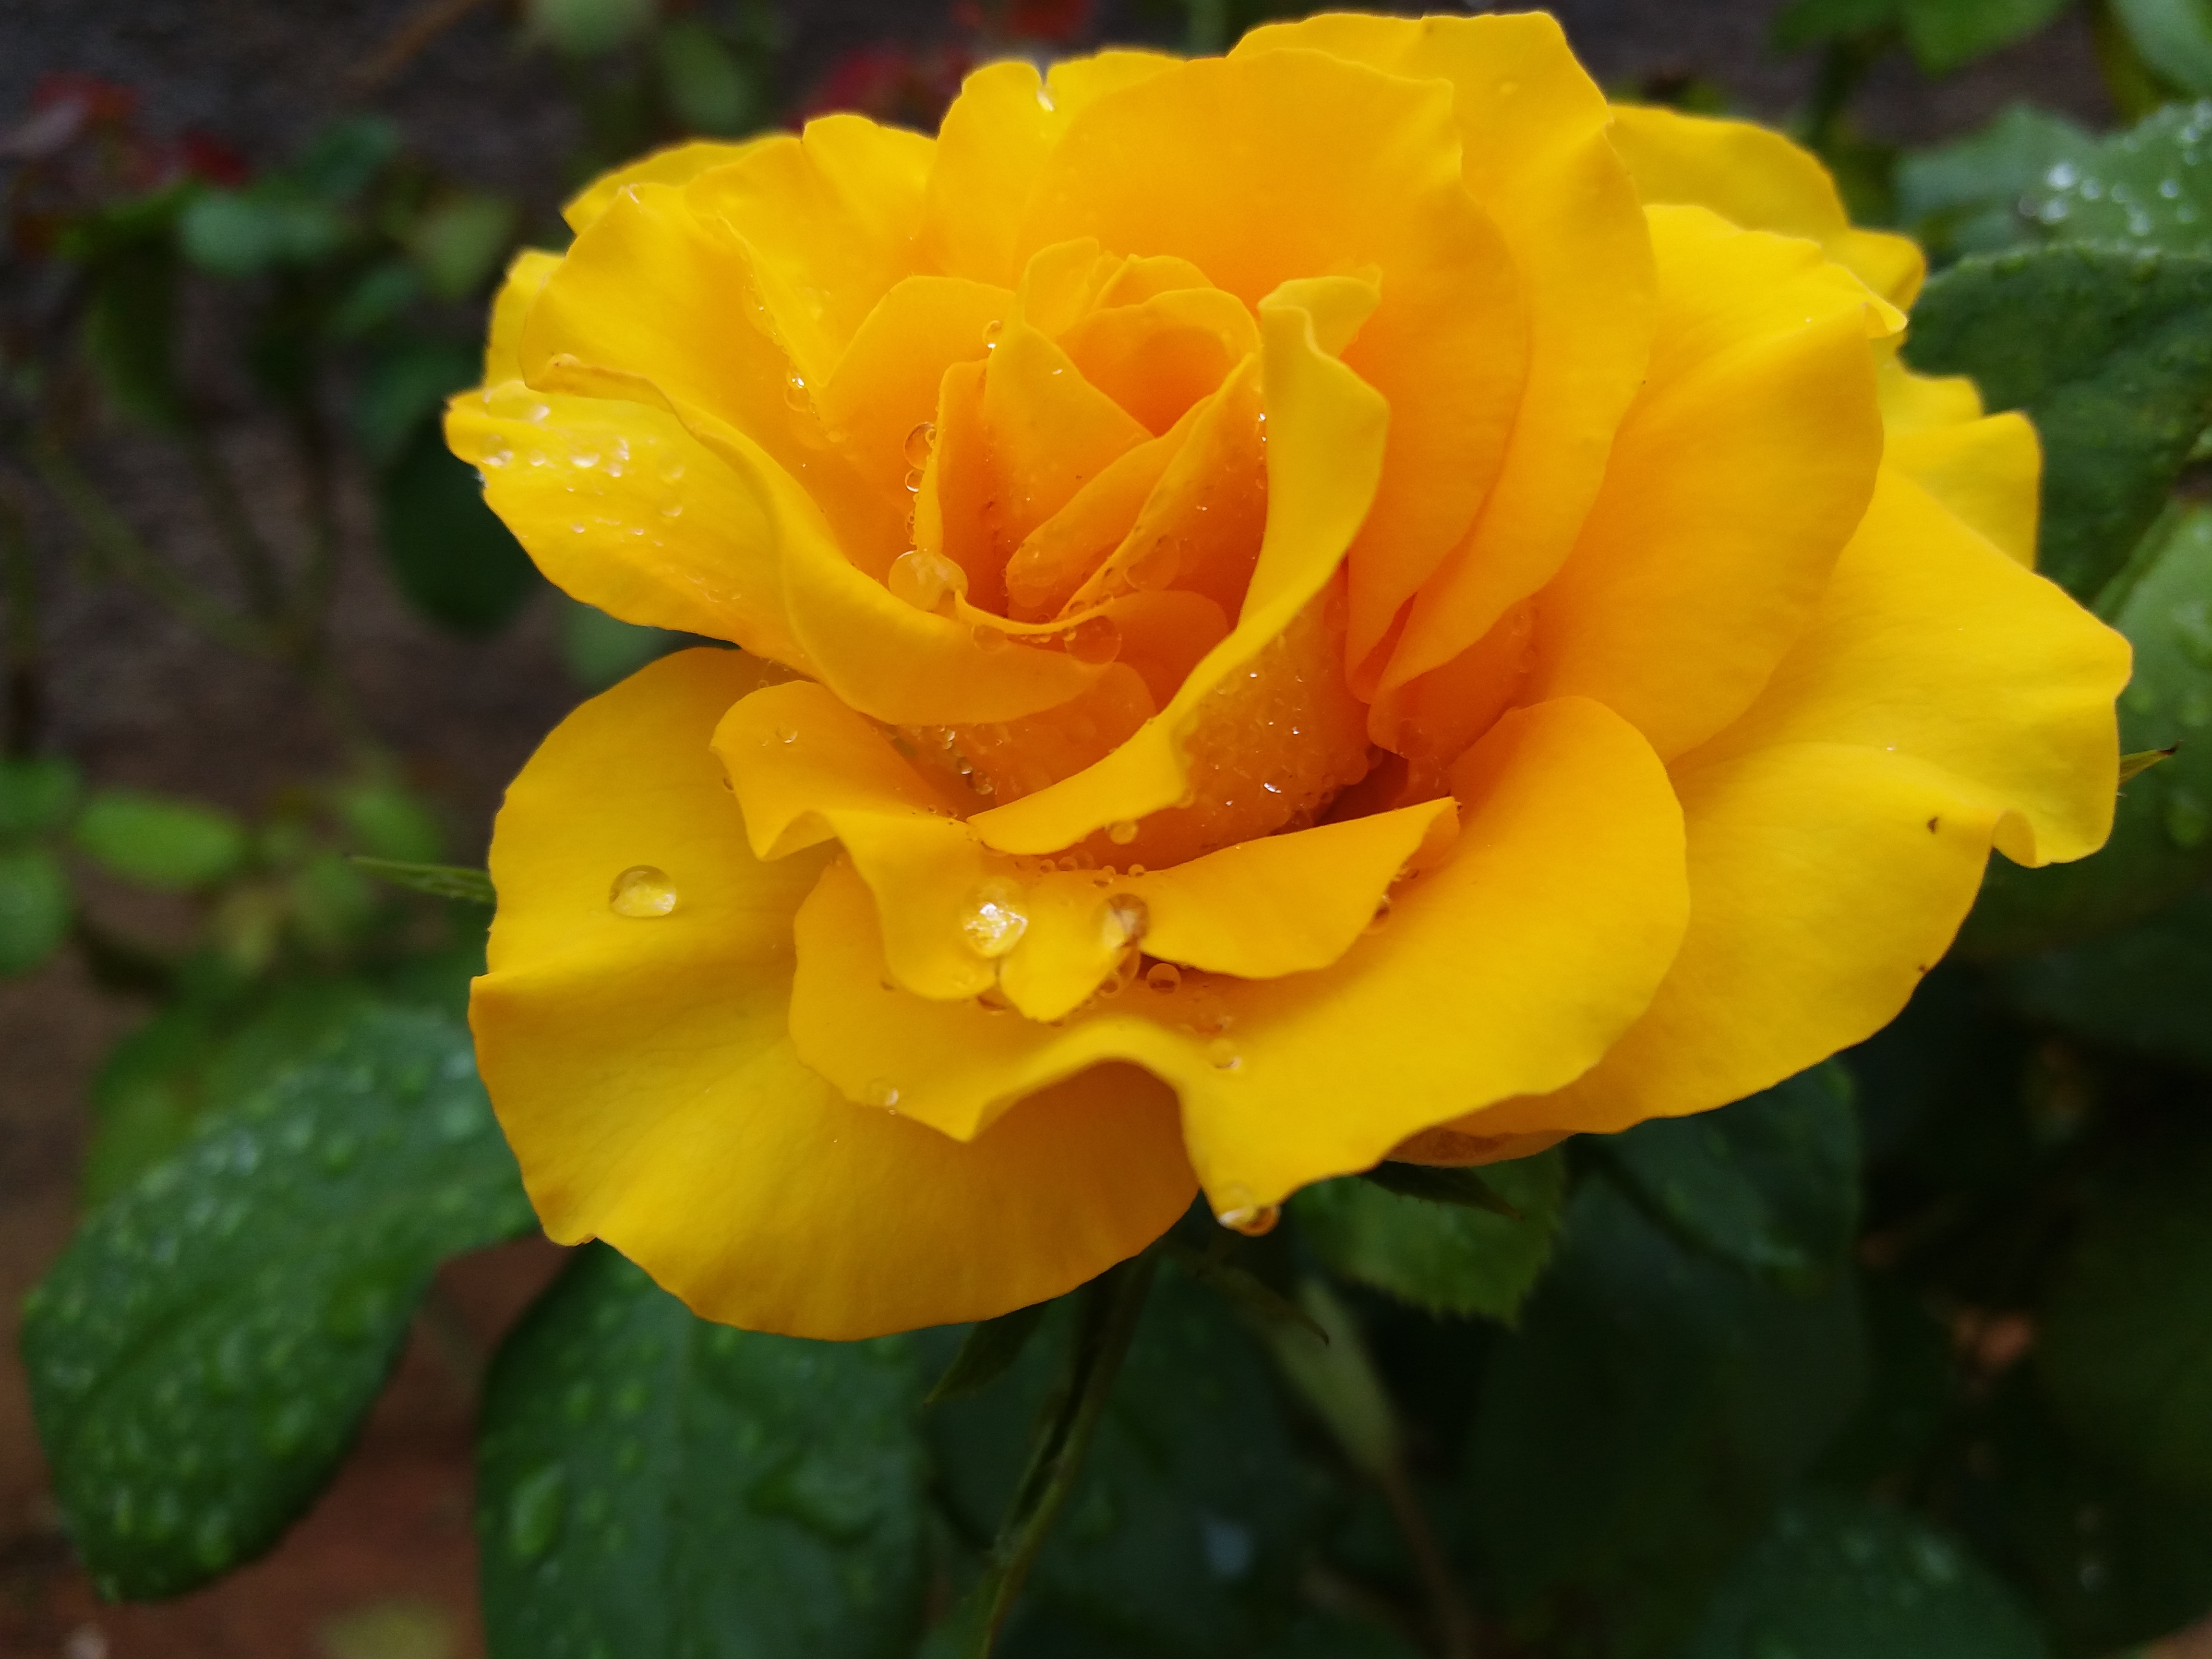
flower, flowering plant, Julia child rose, petal, yellow, floribunda, rose, rose family, plant, garden roses, botany, rose order, china rose, austrian briar, begonia, plant stem, annual plant, wildflower, moisture, perennial plant